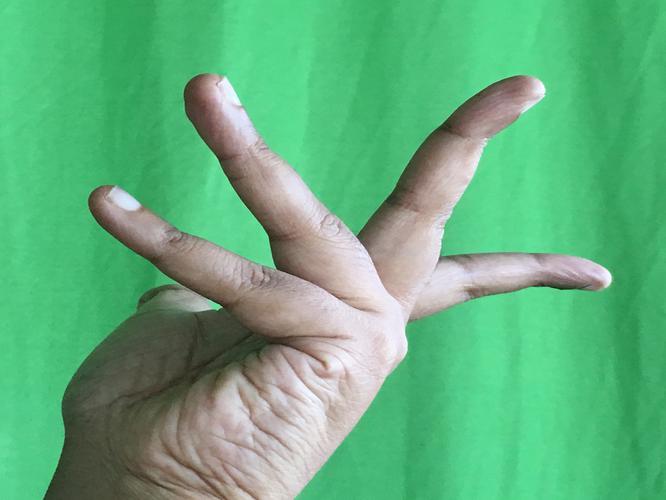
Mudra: Alapadmam
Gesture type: single_hand